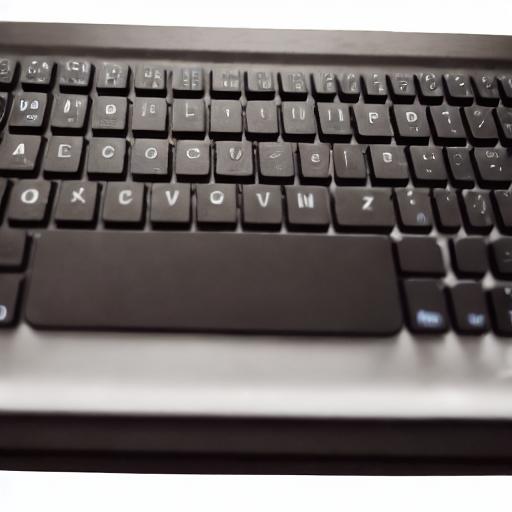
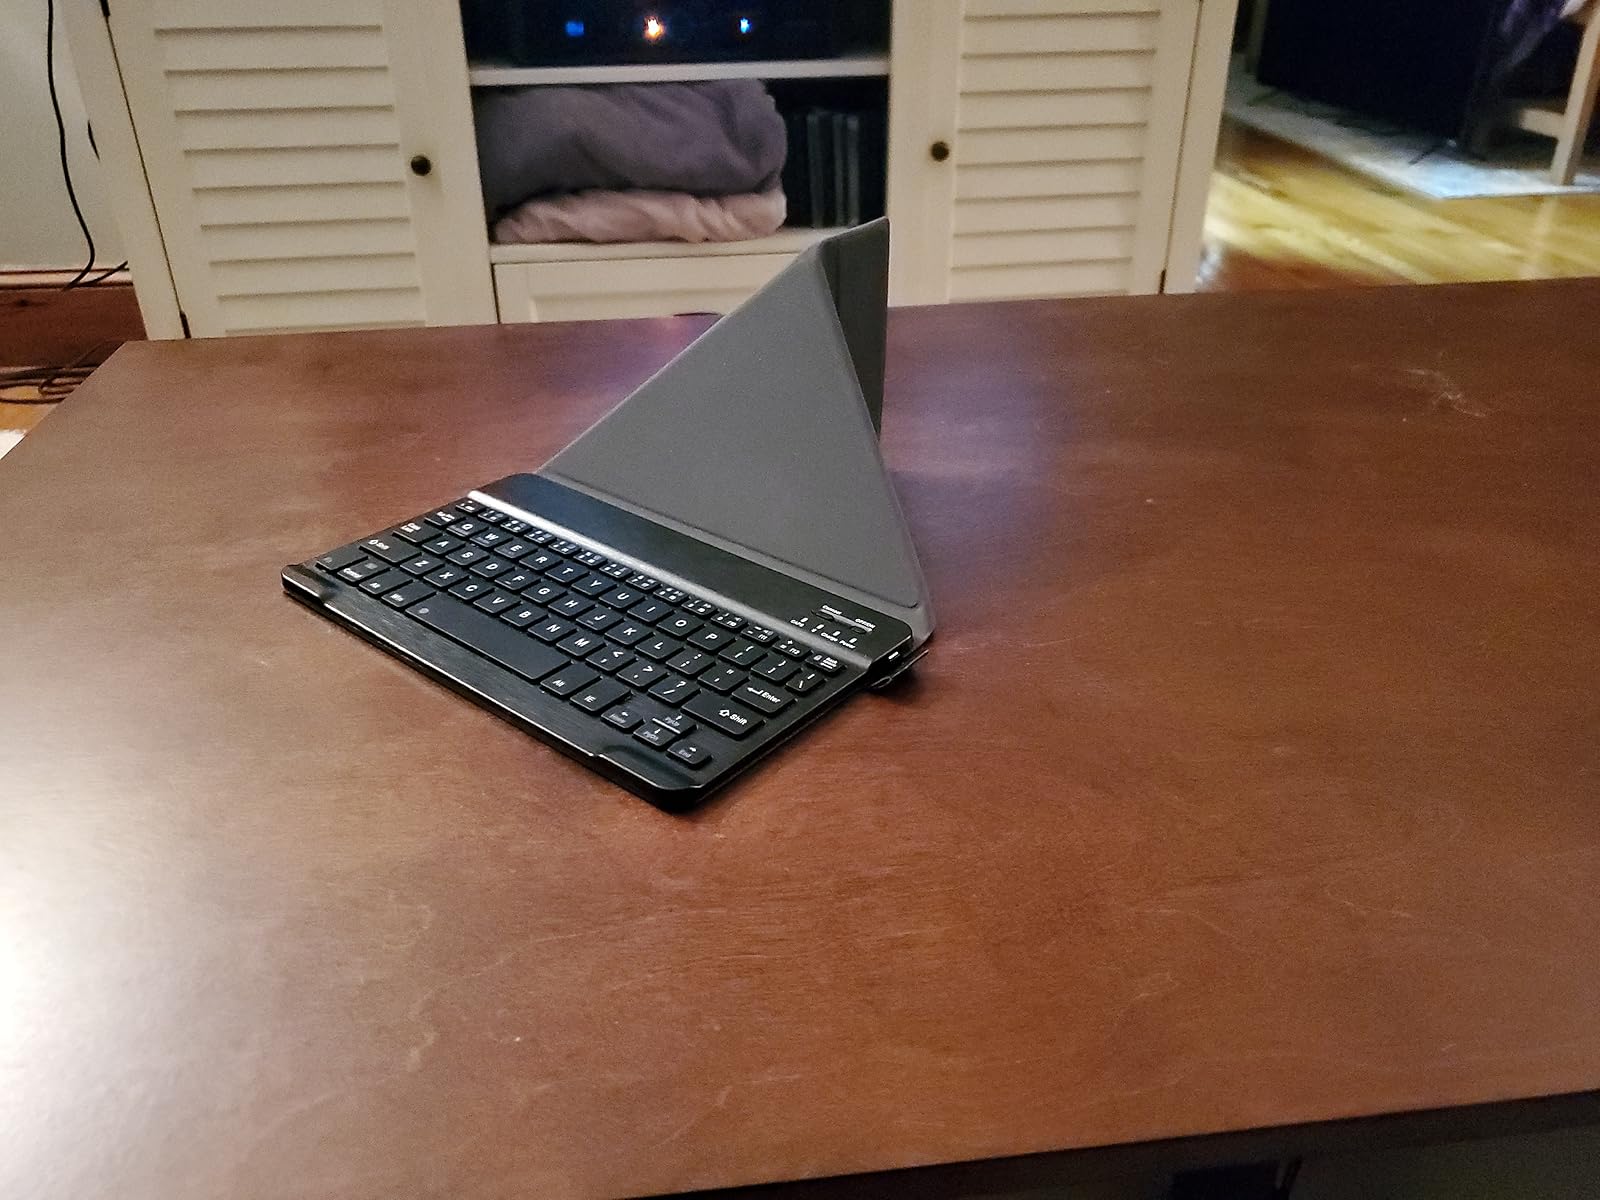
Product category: keyboard
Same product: no